Coffee

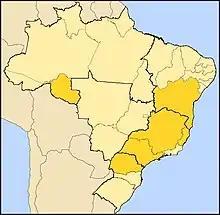
Map of coffee areas in Brazil

Market volatility, and thus increased returns, during 1830 encouraged Brazilian entrepreneurs to shift their attention from gold to coffee, a crop hitherto reserved for local consumption. Concurrent with this shift was the commissioning of vital infrastructures, including approximately of railroads between 1860 and 1885. The creation of these railways enabled the importation of workers, to meet the enormous need for labor. This development primarily affected the State of Rio de Janeiro, as well as the Southern States of Brazil, most notably São Paulo, due to its favorable climate, soils, and terrain.